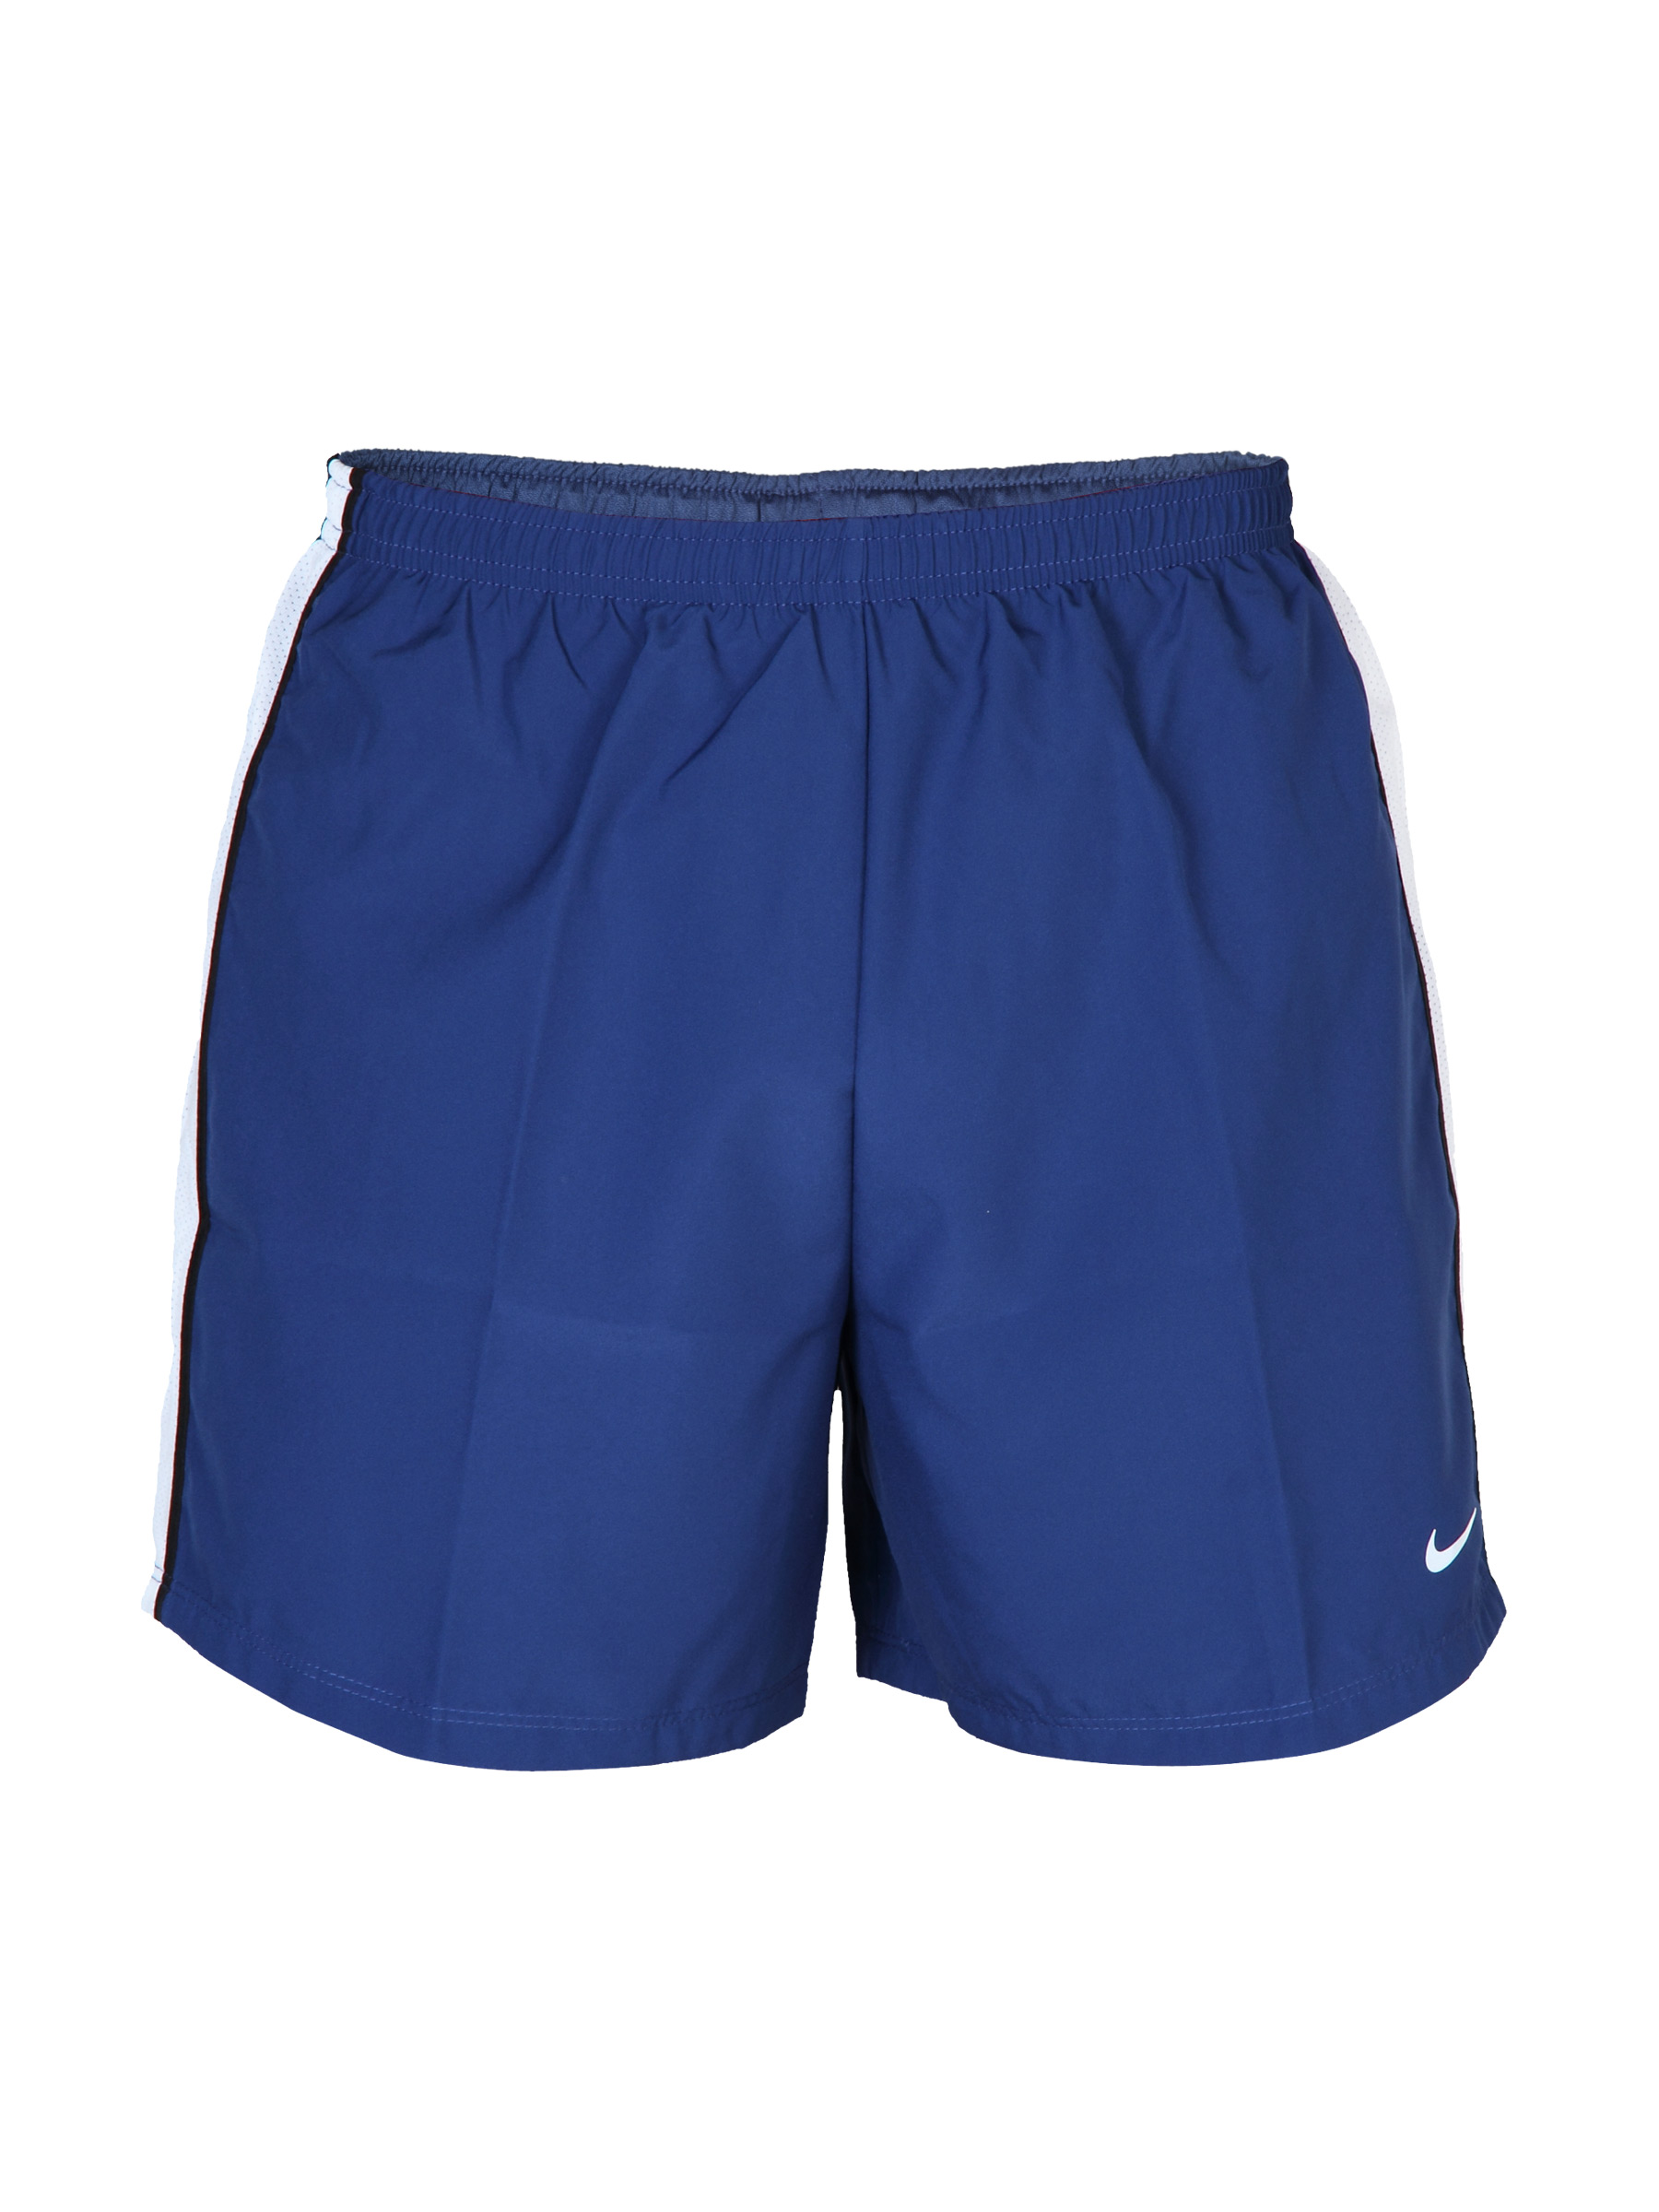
Nike Men's Tempo Blue Short
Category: Apparel / Bottomwear / Shorts
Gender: Men
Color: Blue
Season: Summer 2011
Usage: Sports